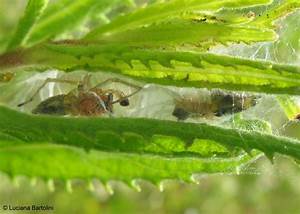
Label: spider